Clearance cairn

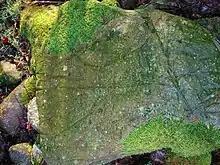
Ard or plough-marks on a boulder in a clearance cairn

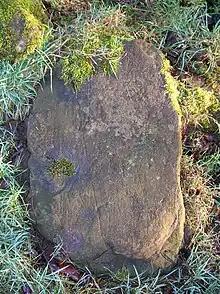
Ard-marks on a boulder in a clearance cairn at Eglinton Country Park

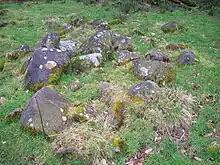
A clearance cairn formed using mechanised extraction

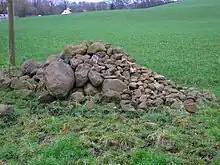
A recent clearance cairn devoid of lichen and moss growth

Cairns may be discrete, in large groups (cairnfields) or as linear formations—linear cairns. Many stones in clearance cairns show plough-marks or ard-marks at various angles to each other, typical of the Bronze Age ploughing methods. These ard-marks indicate that the boulders were obstructing the ploughing process and were in situ for some time before removal.